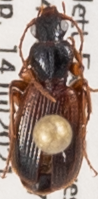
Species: Cymindis neglecta
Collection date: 2021-07-14
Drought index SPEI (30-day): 0.47
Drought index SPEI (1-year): -1.13
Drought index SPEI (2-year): -0.8